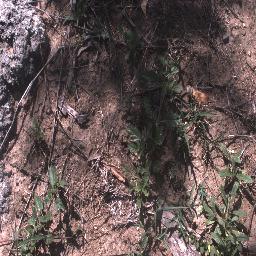
Label: negative